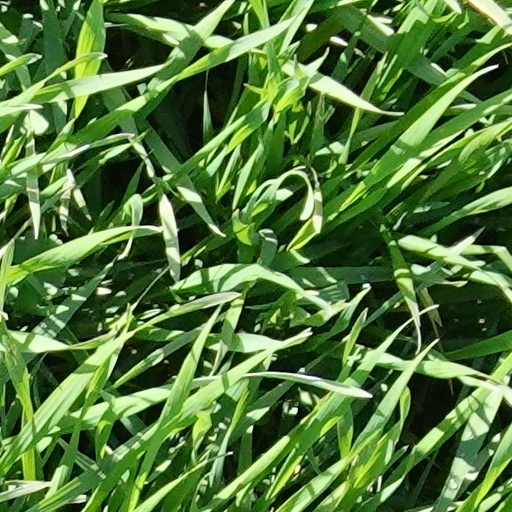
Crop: wheat